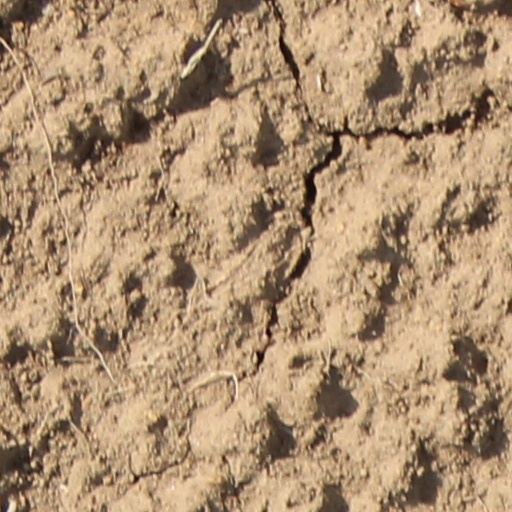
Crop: wheat